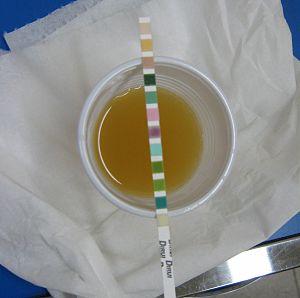
Prélèvement d'urine pour bandelette utinaire (BU)
La pyélonéphrite aiguë est une infection urinaire d'origine majoritairement bactérienne touchant le parenchyme d'un des reins et le bassinet sous-jacent. Le plus souvent, le germe en cause atteint ce site anatomique en remontant les voies urinaires ; la principale bactérie responsable est Escherichia coli. La femme adulte est plus à risque que l'homme. Les signes cliniques associent typiquement des signes urinaires discrets, une fièvre, une douleur sur un des côtés du bas du dos, et parfois des troubles digestifs. L'examen des urines au microscope retrouve des globules blancs et des bactéries en quantité significative. Un examen d'imagerie comme une échographie rénale est parfois proposé.